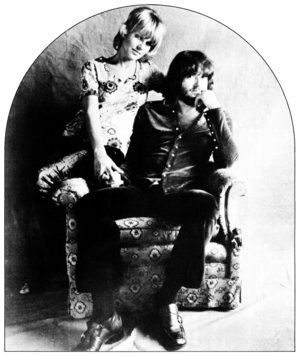
Delaney & Bonnie
Delaney & Bonnie var en amerikansk blues rock gruppe dannet i 1967 af ægteparret Delaney Bramlett og Bonnie Bramlett med Bobby Whitlock, Carl Radle, Jim Gordon. Gruppen optrådte og indspillede med en række etablerede stjerner, bl.a.